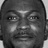
Emotion: neutral